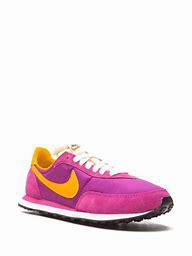
Brand: Nike
Model: Waffle 2